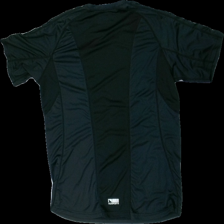
View: back
Type: T-shirt
Category: Unisex
Brand: Not in the list
Brand text on label: Acesports
Colors: Black
Material: 100% polyester
Cut: Regular
Size: L
Season: All
Trend: Sports
Price range: 50-100
Recommended usage: Reuse